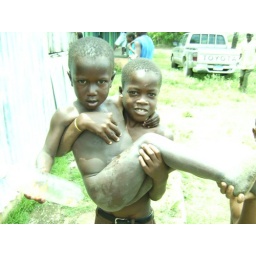
he always had that water bottle in his hand